Argyll and Bute

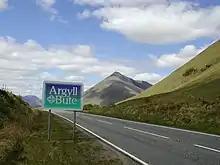
The A82, looking north

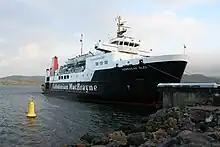
"MV Hebridean Isles" docked at Kennacraig

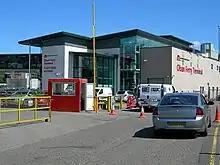
Oban Ferry Terminal

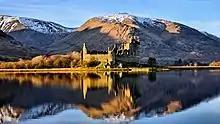
Kilchurn Castle reflected on Loch Awe

Due to its heavily indented coastline and many islands, ferries form an important part of the council area's transport system. The main ferry operator in Argyll and Bute is Caledonian MacBrayne (CalMac), which operates services from the mainland to most of the inhabited islands. Several other routes are operated by commercial operators, usually on contract to the council, although the Western Ferries service across the Firth of Clyde is run on a commercial basis.